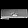
Label: Bag